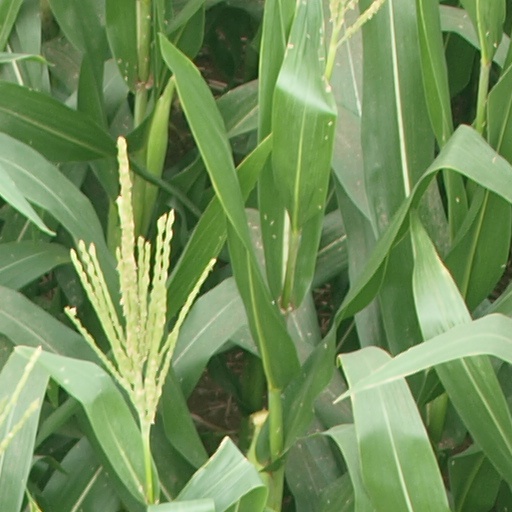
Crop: maize; corn